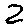
Label: 2